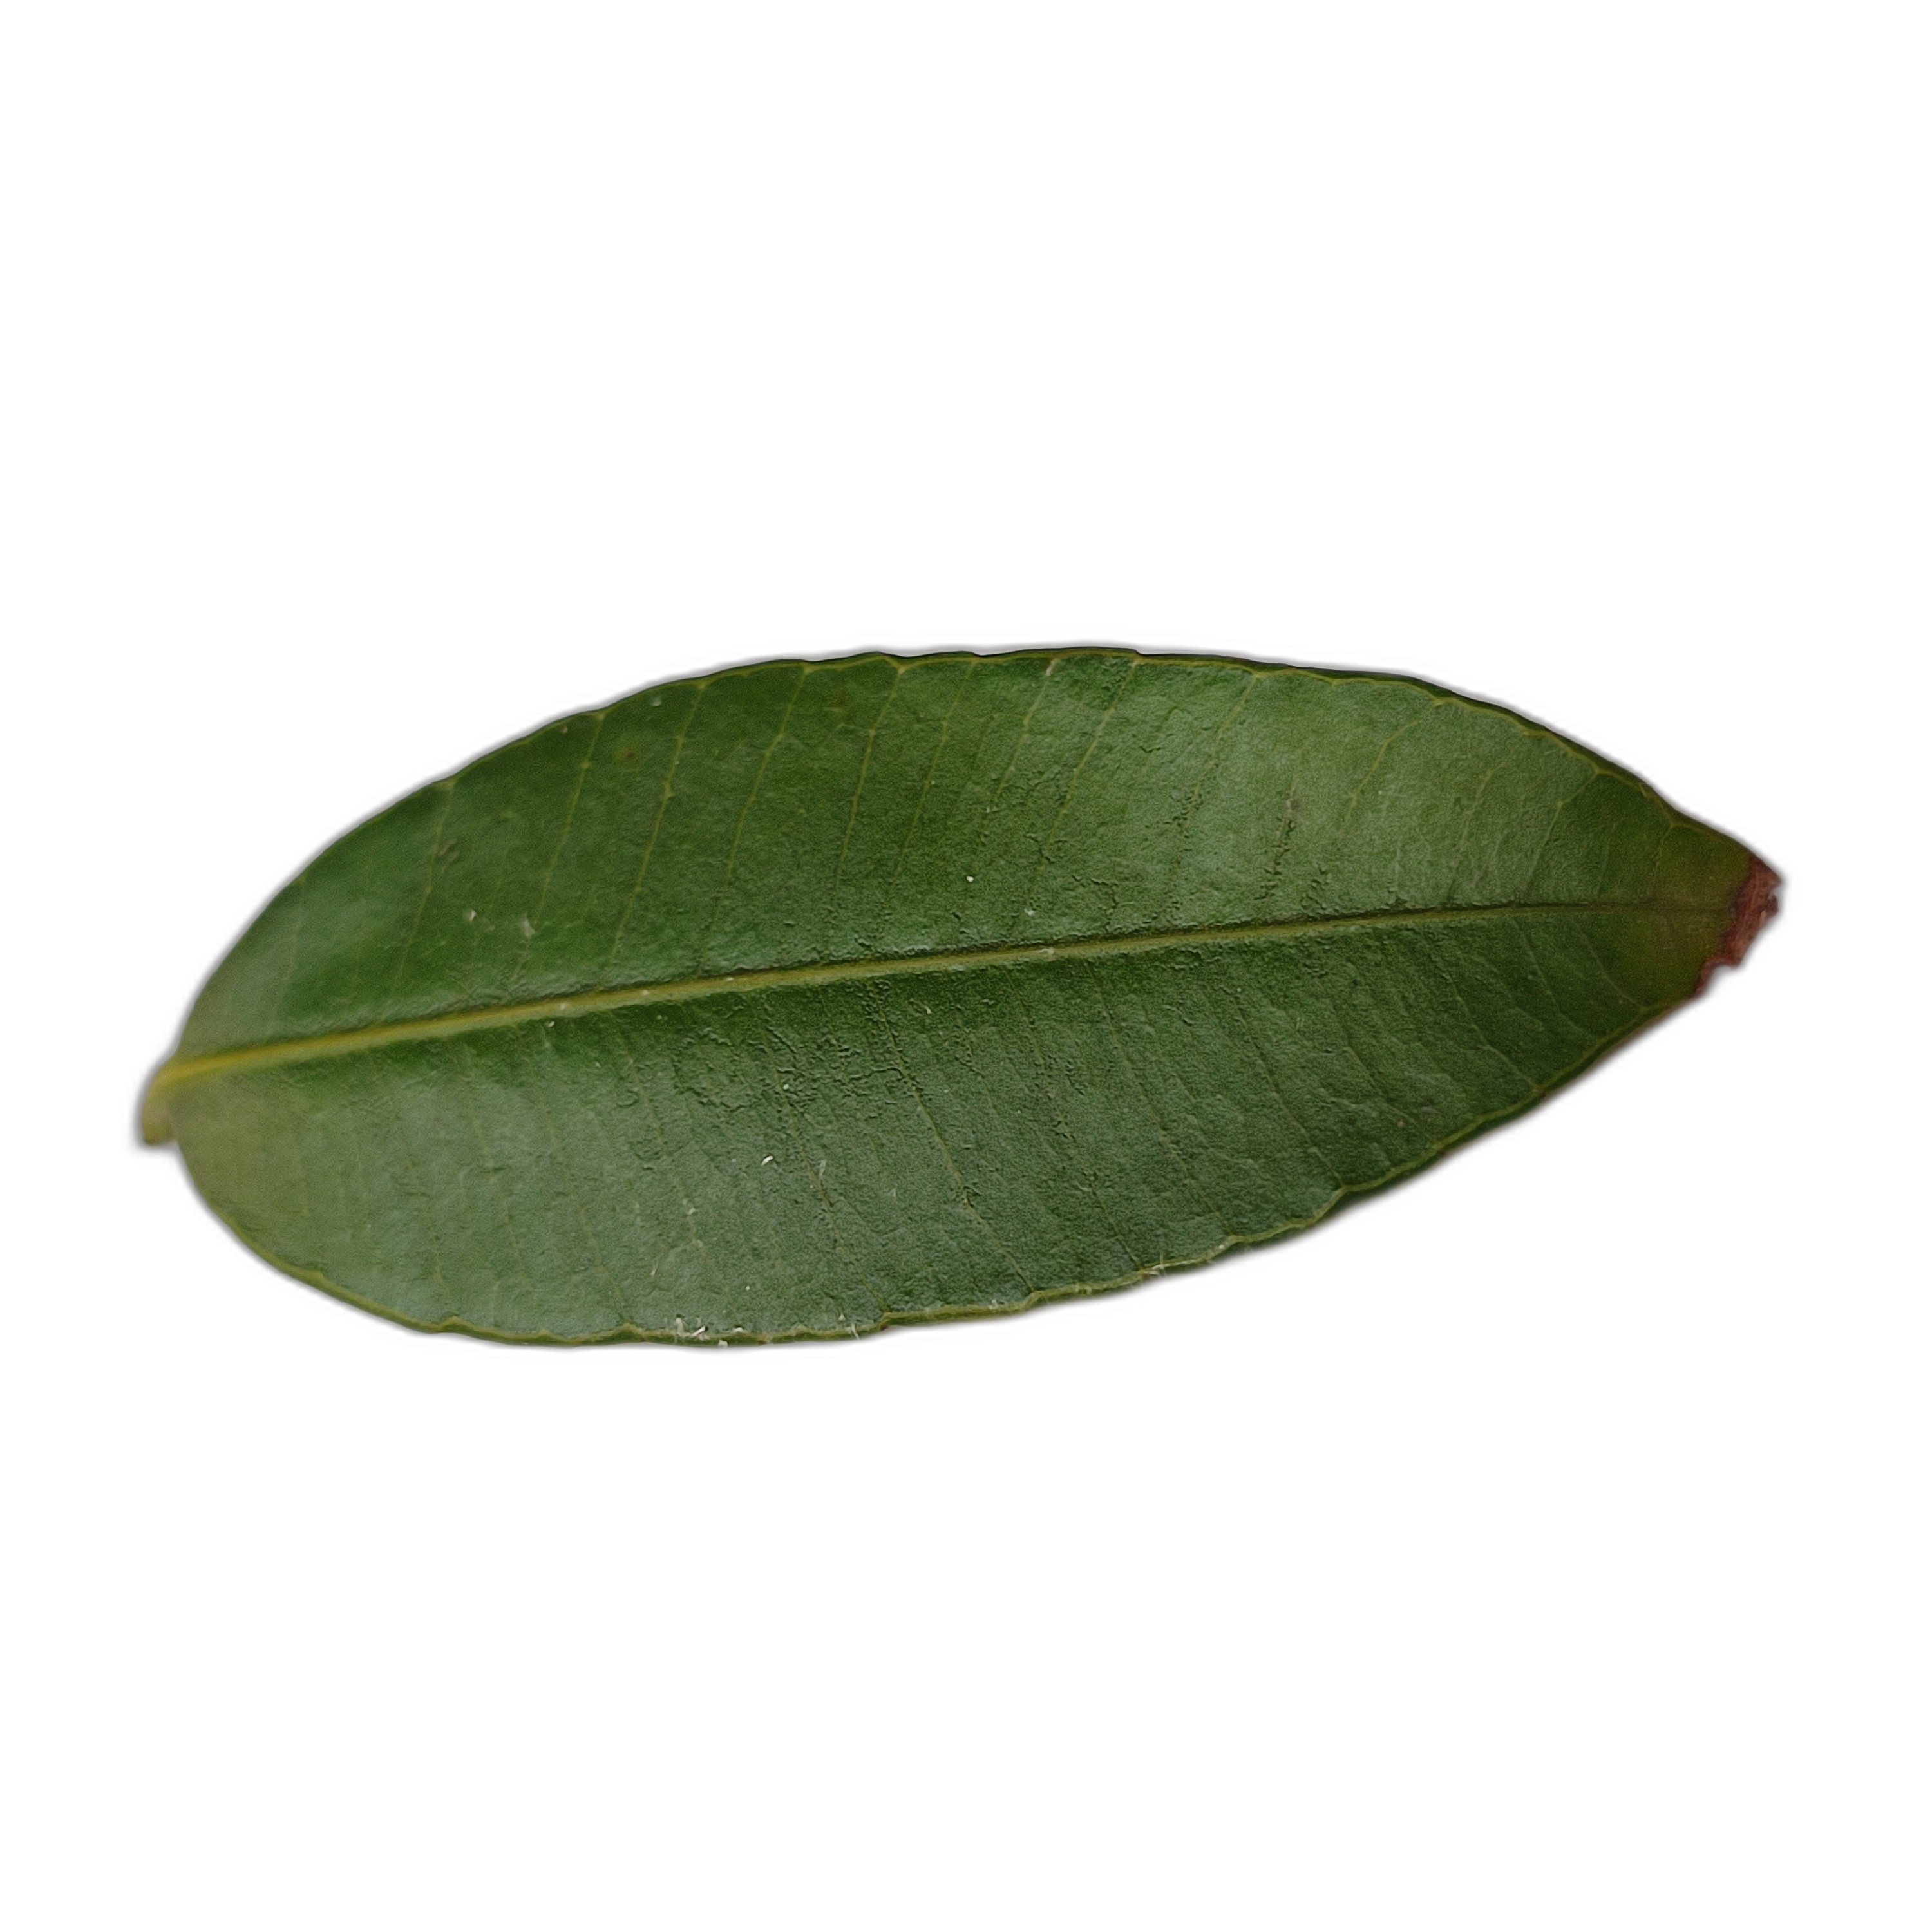
Label: healthy